Lev Vygotsky

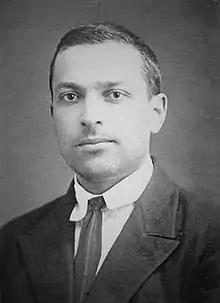

Lev Semyonovich Vygotsky (– June 11, 1934) was a Russian and Soviet psychologist, best known for his work on psychological development in children and creating the framework known as cultural-historical activity theory. After his early death, his books and research were banned in the Soviet Union until Joseph Stalin's death in 1953, with a first collection of major texts published in 1956.